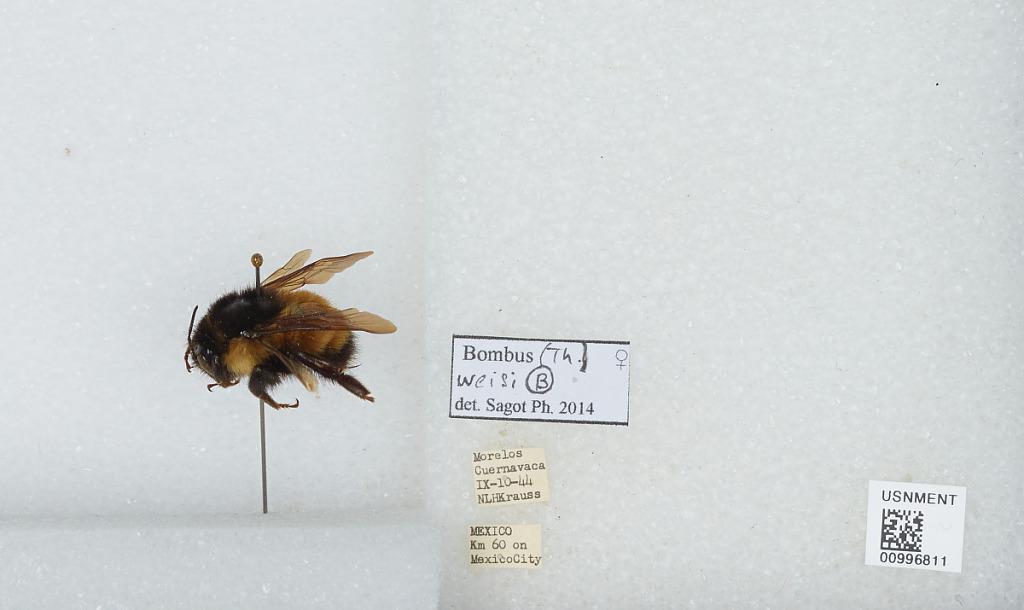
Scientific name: Bombus (Pyrobombus) ephippiatus (Say)
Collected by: N. Krauss
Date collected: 1944-9-10
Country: Mexico
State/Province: Morelos
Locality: Cuernavaca
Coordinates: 18.9178, -99.2267
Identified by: Sagot, Ph.